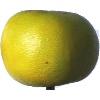
Label: Pomelo Sweetie 1